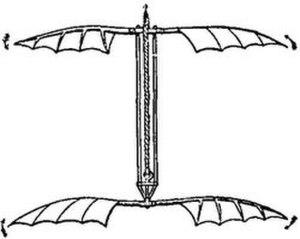
Charles-Alphonse Pénaud, né le 31 mai 1850 et mort le 22 octobre 1880, à Paris, fils du vice-amiral Charles-Eugène Pénaud, est un ingénieur français, inventeur et précurseur de l'aviation.